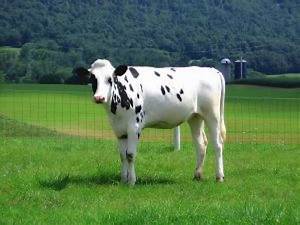
Label: cow